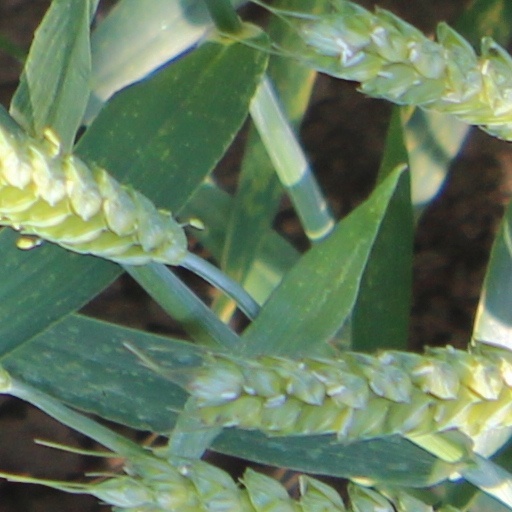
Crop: wheat